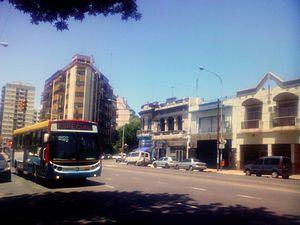
Liniers est un des quarante-huit quartiers de Buenos Aires.